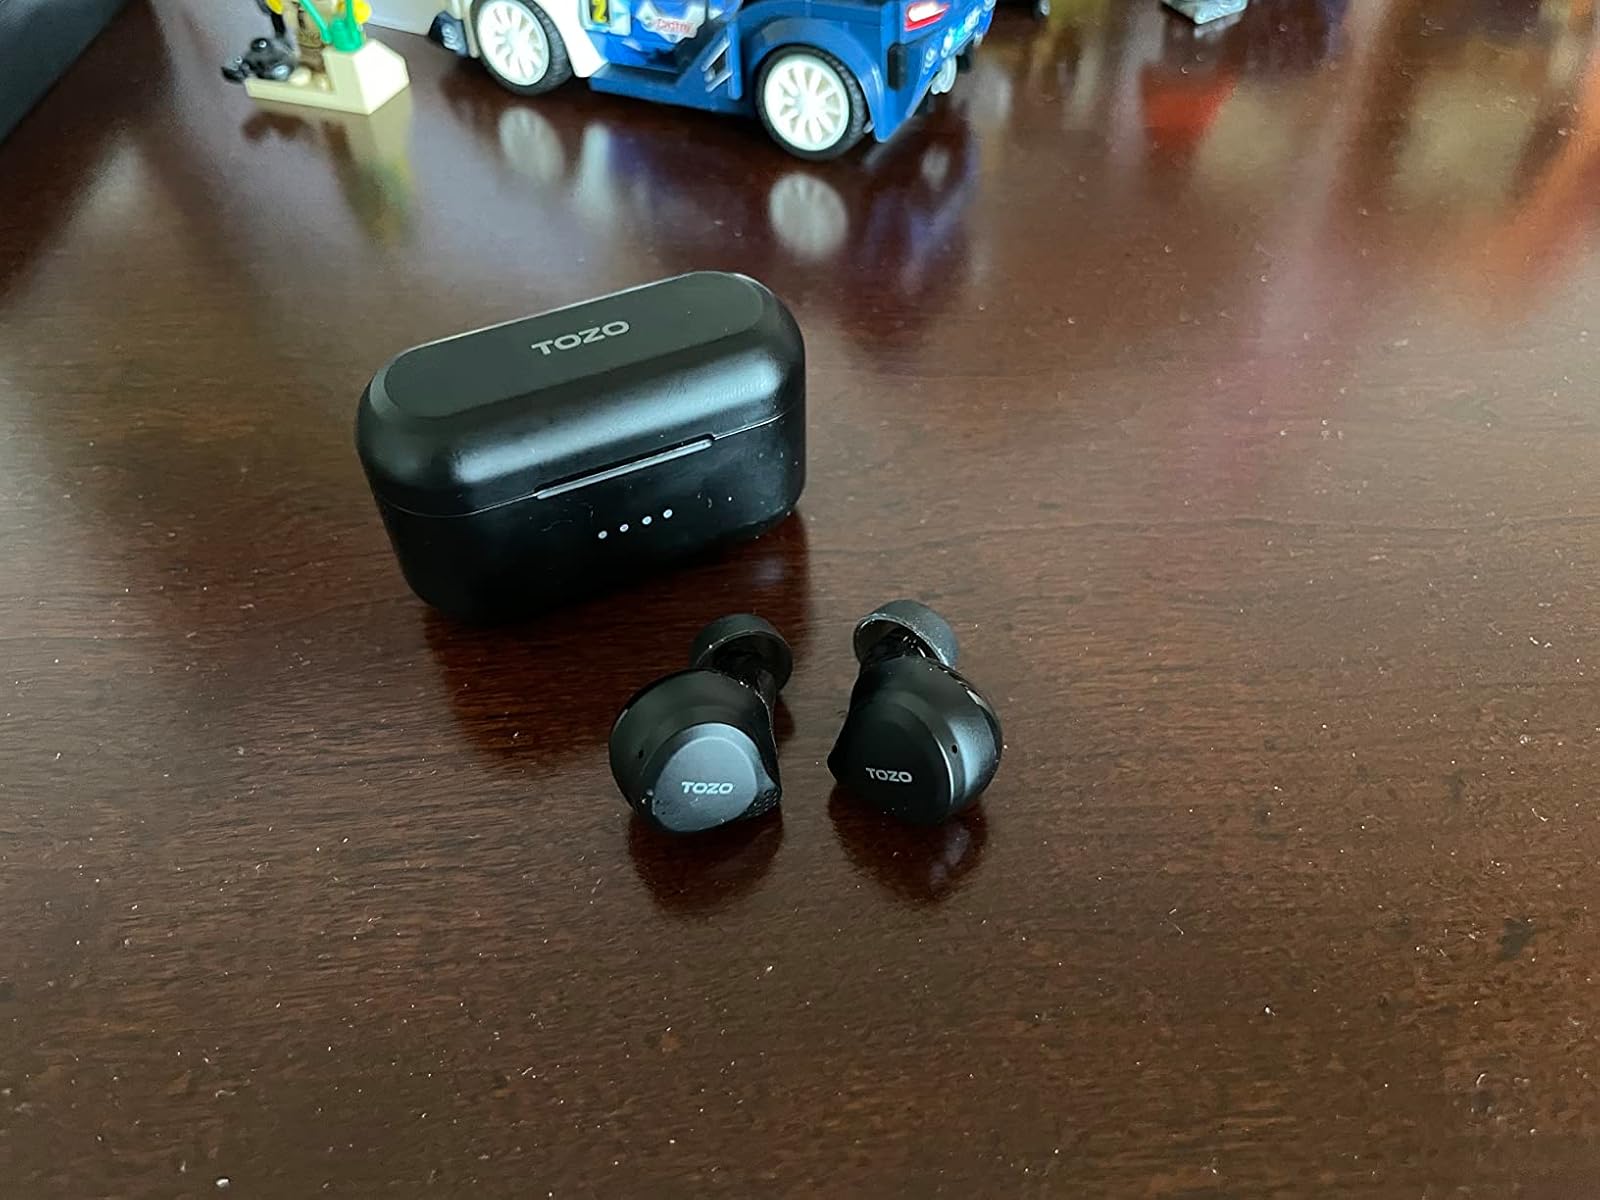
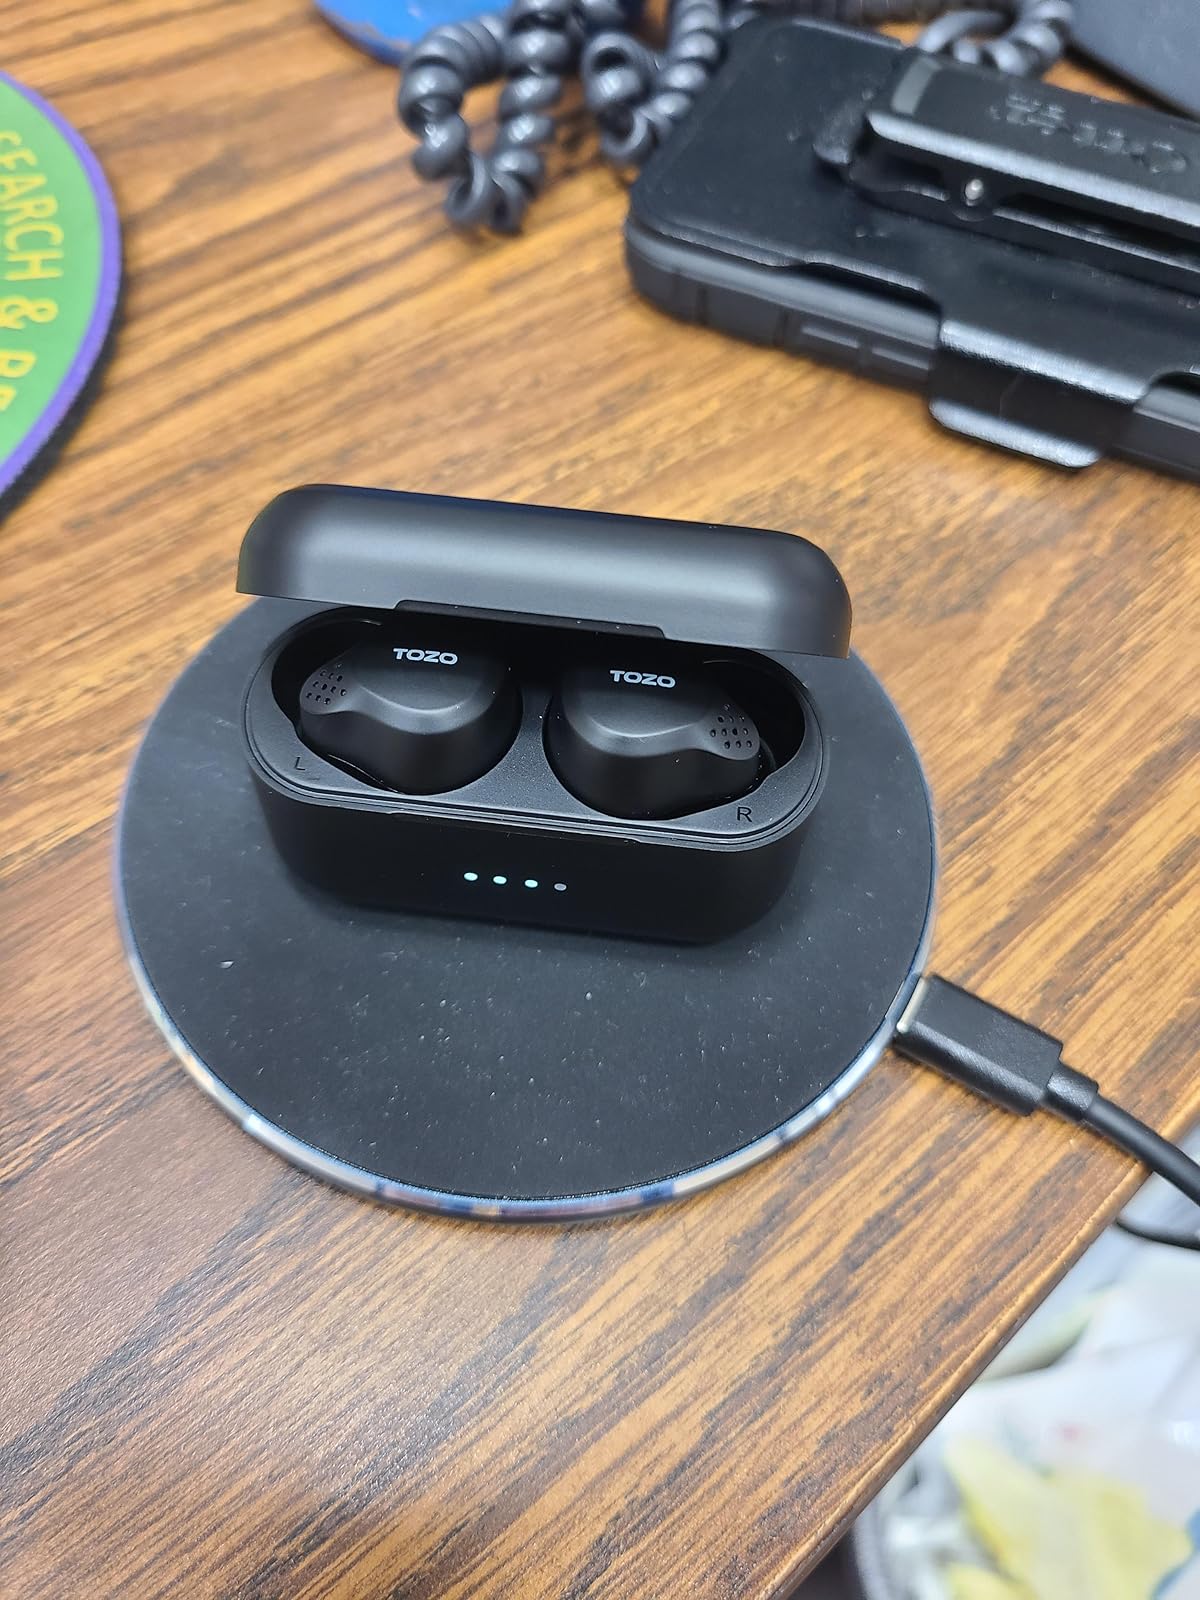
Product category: earbuds
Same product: yes